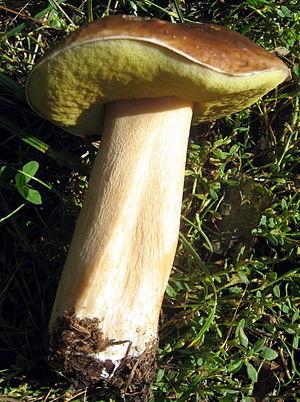
Boletus est un genre de champignons basidiomycètes de la famille des Boletaceae. C'est le genre type de cette famille caractérisée par des tubes sous le chapeau. Il est la référence de la silhouette boletoïde : un pied ventru et un chapeau en forme de coussin. Les bolets dérivent tous d'un ancêtre commun et se sont répartis dans l'Amérique du Nord et l'Europe et l'Asie Paléarctique et récemment en Afrique du Sud et en Australie.